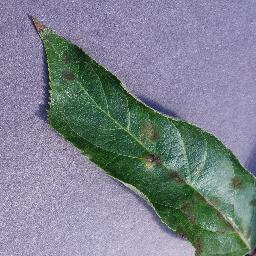
Label: Apple___Apple_scab